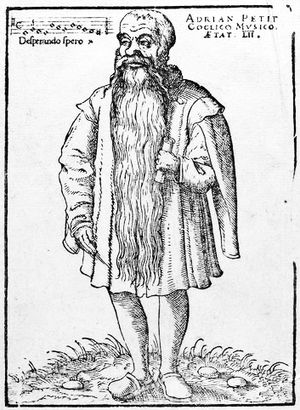
Adrian Petit Coclico
Adrian Petit Coclico Sanger, musiker og komponist bl.a. ved Christian 3.’s hof. Han var sandsynligvis født i grevskabet Hainaut en:Count_of_Hainaut i Flandern. Som ung præst forestod han musikken i sin kirke i. Senere kom han til Rom og blev sanger i det pavelige kapel.